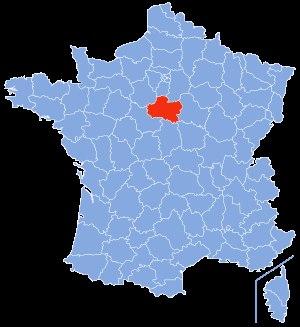
La liste des cavités naturelles les plus longues du Loiret recense sous la forme d'un tableau, les cavités souterraines naturelles connues, dont le développement est supérieur ou égal à cent mètres, situées dans le département français du Loiret en région Centre-Val de Loire.
La liste des cantons du Loiret (1790-1801) présente l'ensemble des cantons du département français du Loiret, leur district de rattachement et leur composition en communes, sous la Révolution française et le début du Consulat, pour la période allant de 1790 à 1801.
La liste des châteaux du Loiret recense de manière non exhaustive les châteaux au sens large du terme situés sur le territoire du département français du Loiret en région Centre-Val de Loire.
Les élections cantonales de 2011 dans le Loiret sont des élections cantonales françaises qui se sont déroulées les 20 et 27 mars 2011 dans le département du Loiret.
La liste des conseillers généraux du Loiret présente l'identité des actuels et anciens conseillers généraux du conseil général du département français du Loiret.
Le premier tour des élections municipales de 2020 se déroule le 15 mars 2020 dans le département français du Loiret. Initialement prévu le 22 mars 2020, le second tour est reporté en raison de la pandémie de maladie à coronavirus.
La liste des cantons du Loiret (1801-1806) présente l'ensemble des cantons du département français du Loiret, leur arrondissement de rattachement et leur composition en communes, sous le Consulat et le Premier Empire, pour la période allant de 1801 à 1806.
Élections municipales de 2014 dans le Loiret présente les élections municipales qui se sont déroulées les 23 et 30 mars 2014 dans le département français du Loiret.
Les aires urbaines du Loiret sont des agglomérations urbaines françaises situées dans le département du Loiret.
La liste des cantons du Loiret (1806-1973) présente l'ensemble des cantons du département français du Loiret, leur arrondissement de rattachement et leur composition en communes pour la période allant de 1806 à 1973.
La liste des cavités naturelles les plus profondes du Loiret recense sous la forme d'un tableau les cavités souterraines naturelles connues, dont le dénivelé est supérieur ou égal à dix mètres, situées dans le département français du Loiret en région Centre-Val de Loire.